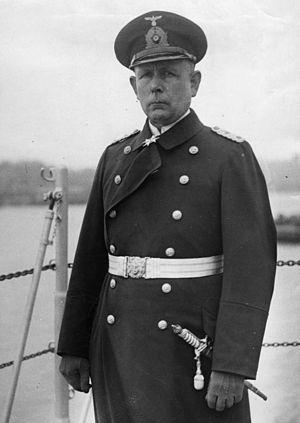
Wilhelm Marschall est un amiral allemand de la Seconde Guerre mondiale.